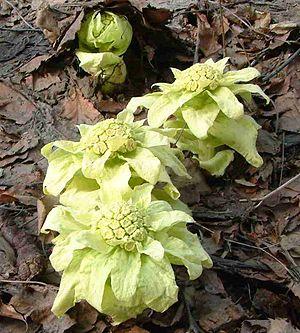
Une plante castrale est une espèce végétale traditionnellement plantée pour l'ornementation dans les parcs et jardins de châteaux et couvents, et aujourd'hui naturalisée.
Le pétasite du Japon, en japonais : 菜蕗, également appelé fuki, est une plante herbacée vivace constituant une espèce du genre Petasites, famille des Asteraceae,